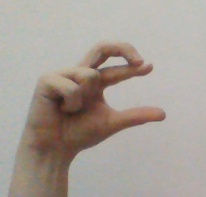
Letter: thal